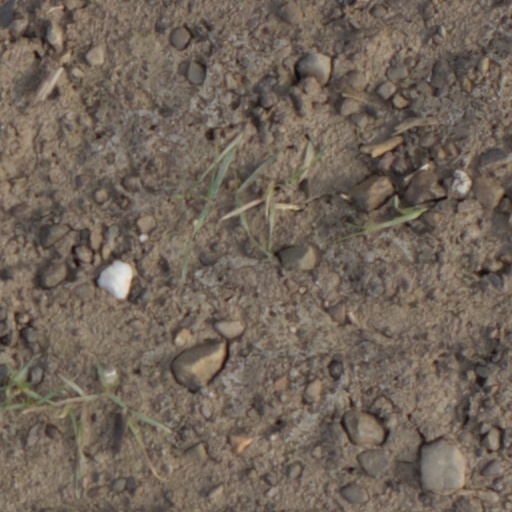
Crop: wheat